History of Slovenia

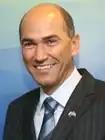
Janez Janša

Kučan represented Slovenia at the peace conference on former Yugoslavia in the Hague and Brussels which concluded that the former Yugoslav nations were free to determine their future as independent states. On May 22, 1992 Kučan represented Slovenia as it became a new member of the United Nations.